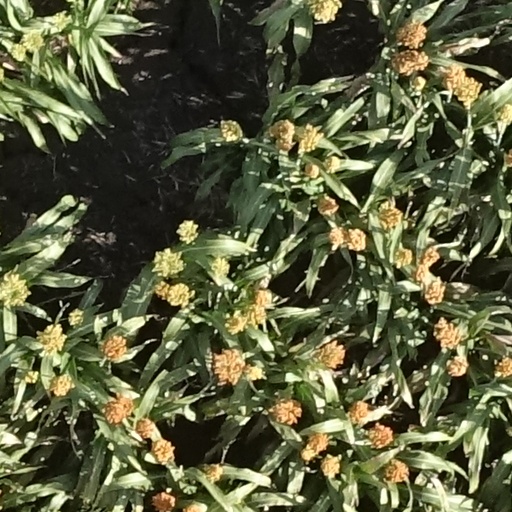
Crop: sorghum